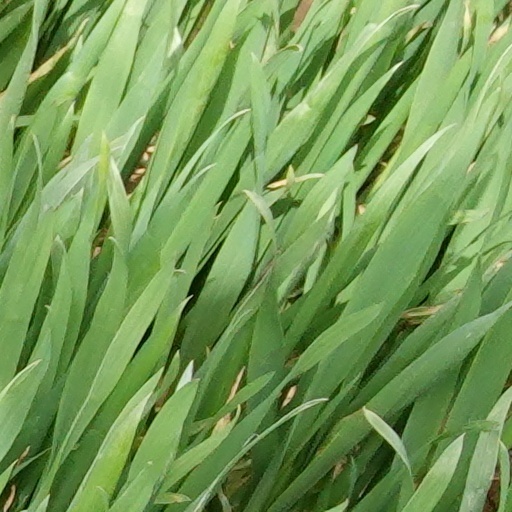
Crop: wheat